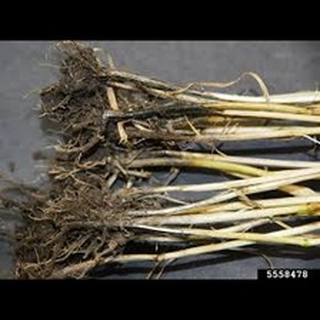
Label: wheat_common_root_rot